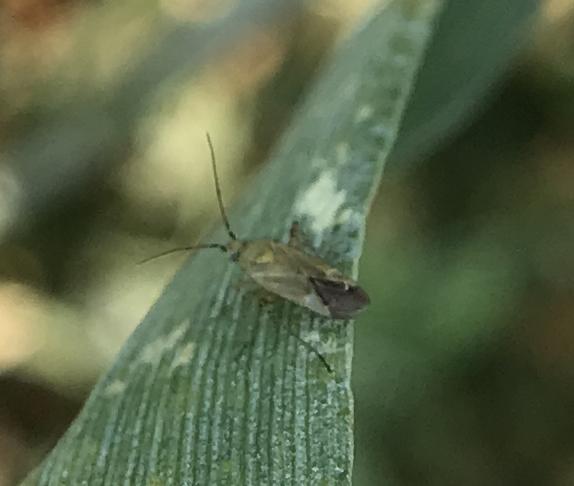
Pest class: lygus_bug